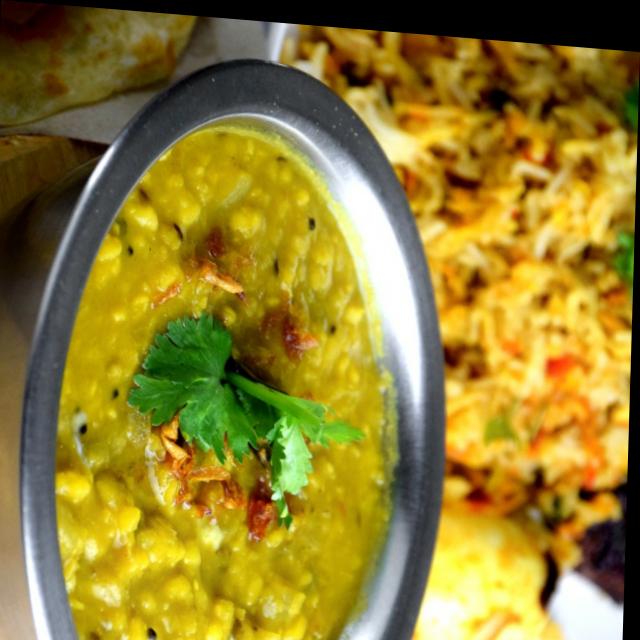
Dish: dal_makhani